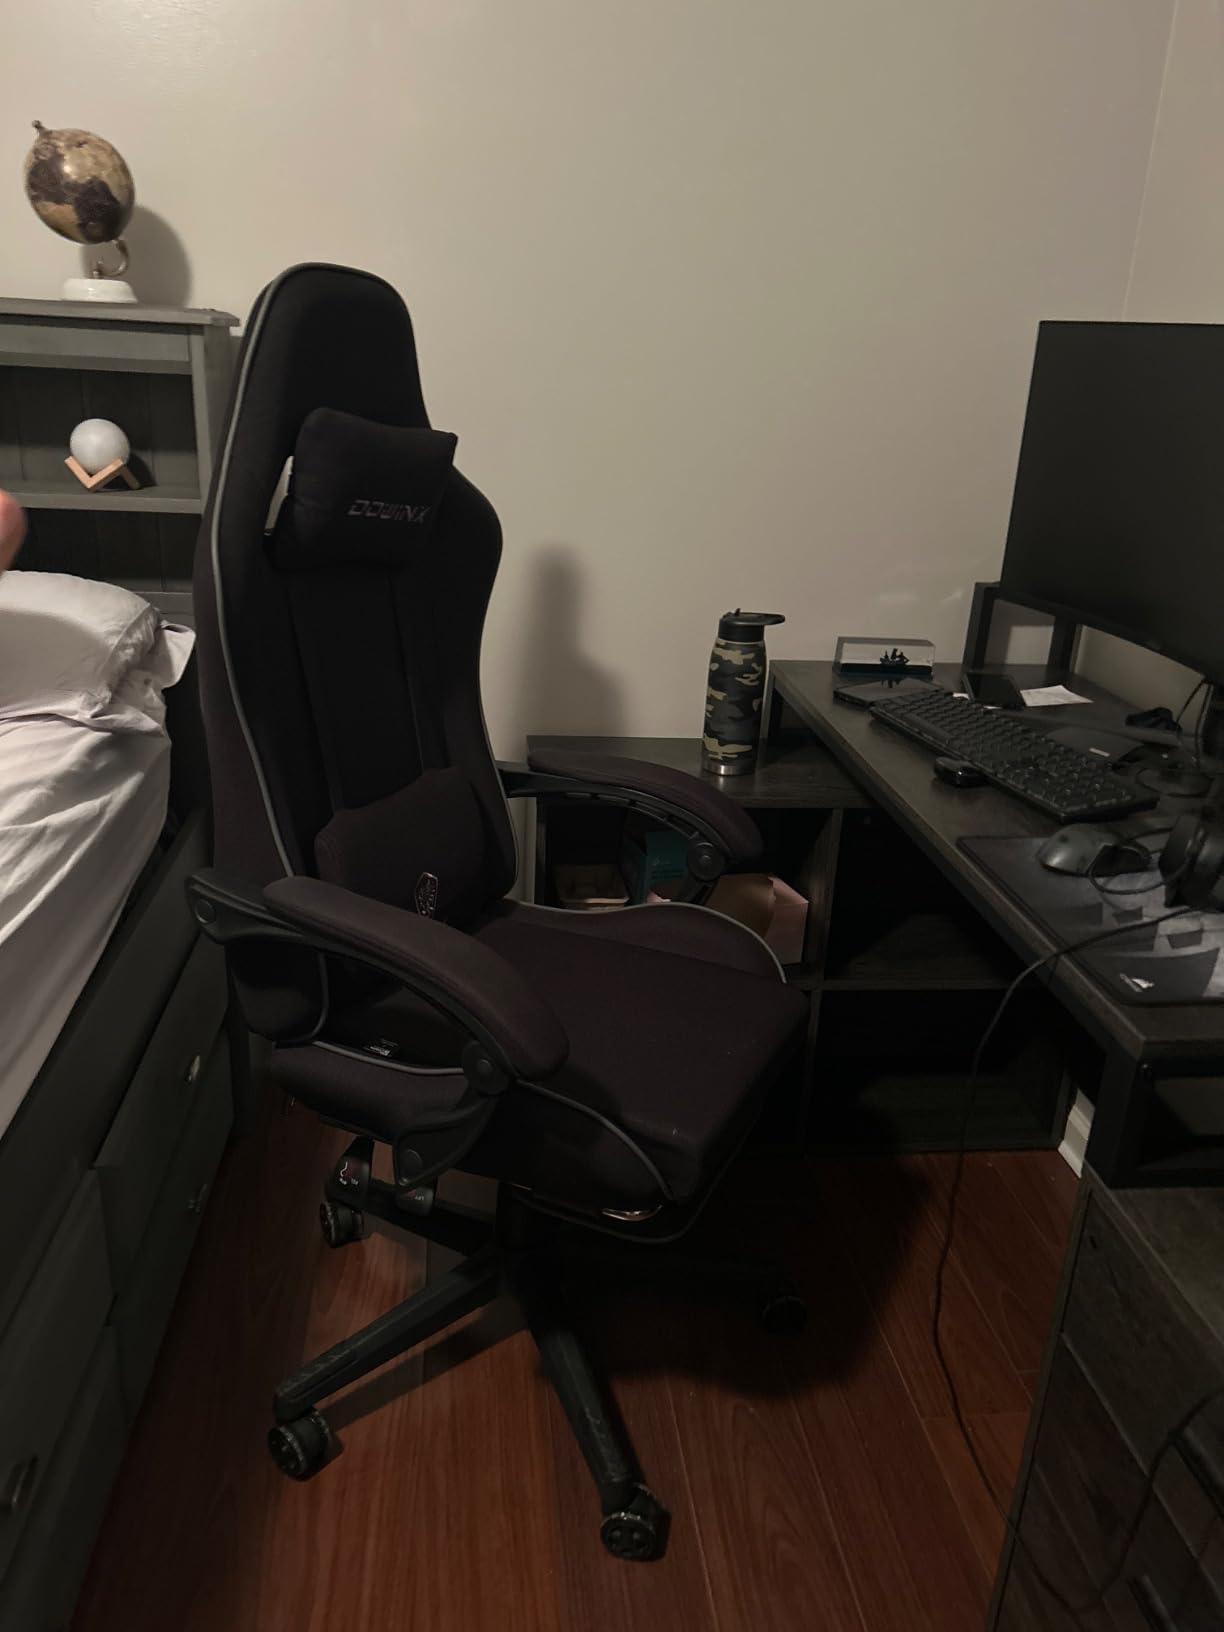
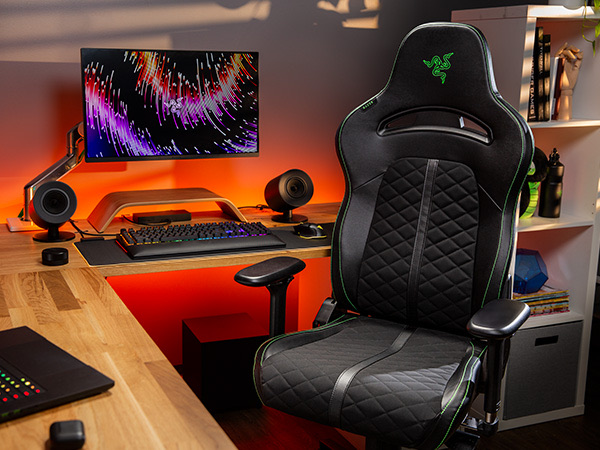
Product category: items_chair
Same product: no